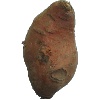
Label: Potato Sweet 1